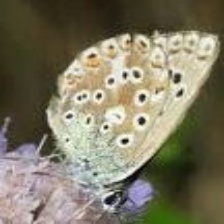
Species: CHALK HILL BLUE
Butterfly family (ImageNet category): lycaenid_butterfly